Alenia Aermacchi M-346 Master

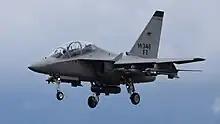
M-346FT multirole variant in 2016

Alenia Aermacchi submitted the M-346 for the United States Air Force's T-X program to replace the aging Northrop T-38 Talon, rebranding it as the "Leonardo DRS T-100 Integrated Training System". Alenia originally intended to be the prime contractor, anticipating moving the final assembly location from Italy to the United States if the bid succeeded. About 350 aircraft were expected to be ordered, with further purchases leading to over 1,000 aircraft being purchased overall. In January 2013, Alenia Aermacchi signed a letter of intent with General Dynamics C4 Systems, who intended to serve as the prime contractor for the T-X bid; however, General Dynamics announced their withdrawal in March 2015. On January 1, 2016, Alenia Aermacchi was absorbed into Leonardo S.p.A. In February 2016, it was announced that Raytheon, which would serve as the prime contractor, had teamed up with Leonardo to offer an advanced variant of the M-346 for the T-X program called the T-100.